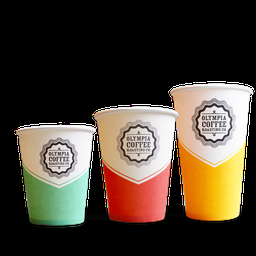
Label: paper